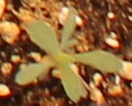
Label: Kochia